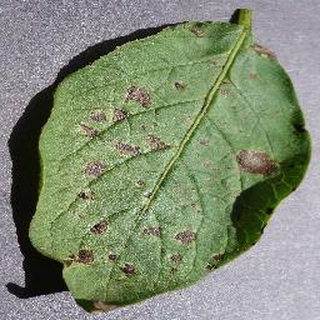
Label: potato_early_blight